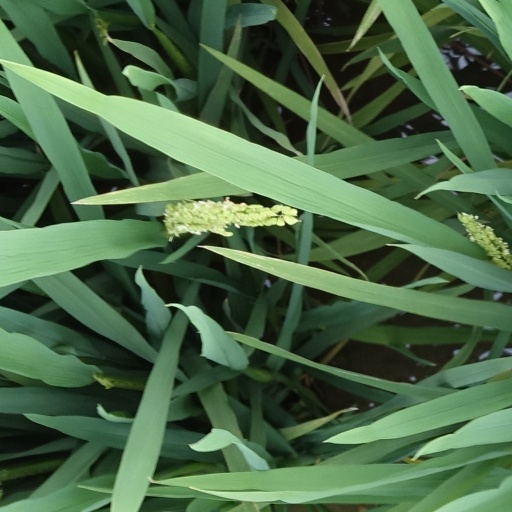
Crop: rice